Maltese Baroque architecture

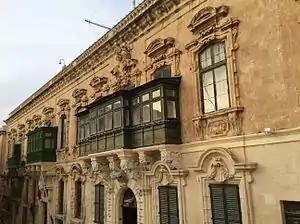
Hostel de Verdelin, a mid-17th century example of Spanish Baroque architecture in Malta

Prior to the introduction of the Baroque style in Malta, the predominant architectural style on the island was Mannerist architecture, a variant of Renaissance architecture which was popularized in Malta in around the mid-16th century. The most notable Mannerist architect in Malta was Girolamo Cassar, who designed many public, private and religious buildings in the then-newly built capital city Valletta. Cassar's style was somewhat austere, and many of his buildings were reminiscent of military architecture. It took about a century for Mannerism to fall out of favour and replaced by Baroque, and according to James Quentin Hughes it may have been Lorenzo Gafa who ignited the new style.